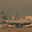
Label: airplane